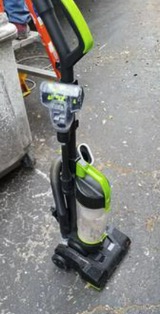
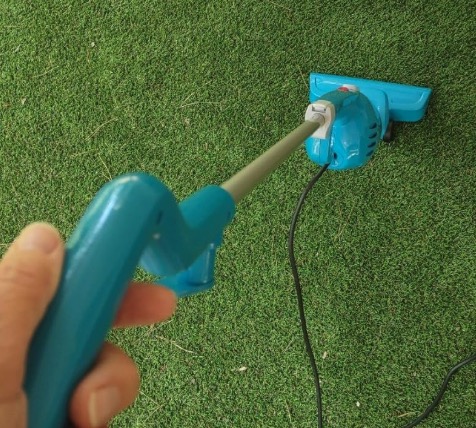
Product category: items_vacuum
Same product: no